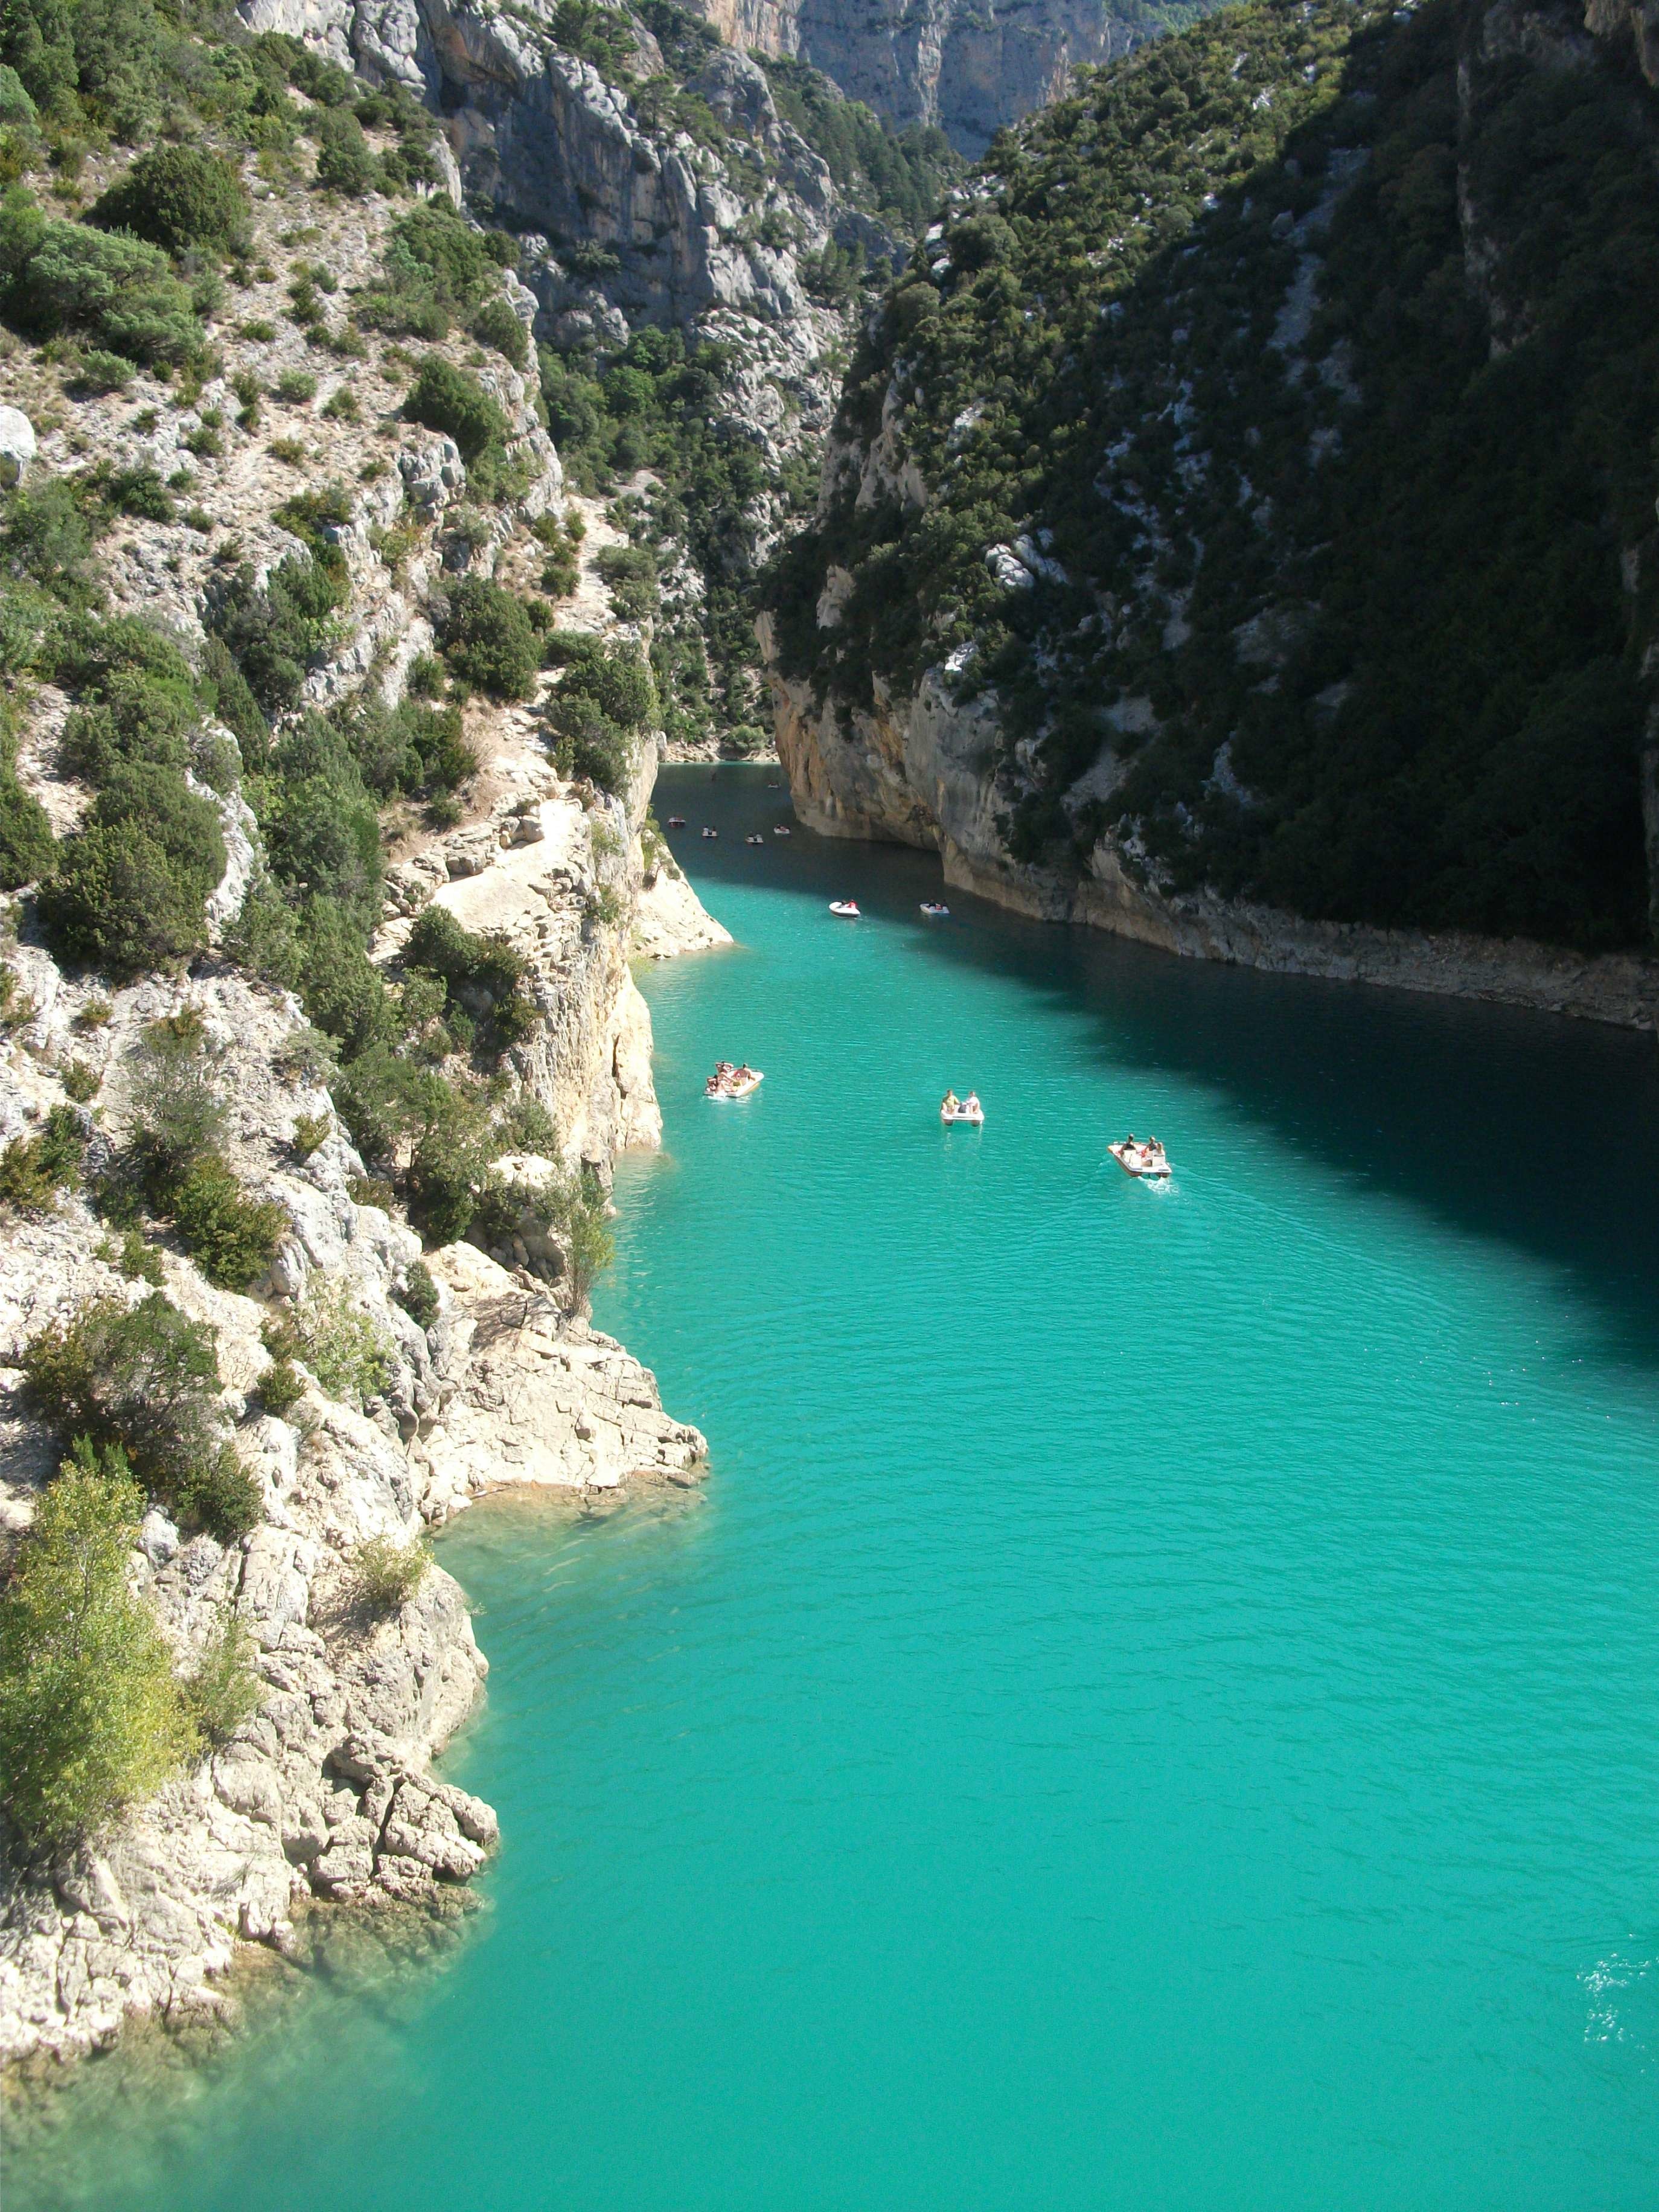
sea, water, mountain, boat, lake, cliff, bay, fjord, canyon, reservoir, wadi, landform